Paleozoological Museum of China

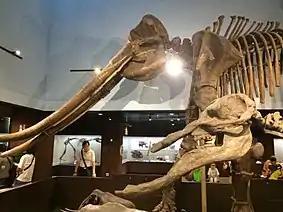
The Cenozoic gallery on the third floor.

The first floor of the exhibition area focuses on fish, amphibians, and Mesozoic reptiles. The centerpiece of the floor is a large installation displaying mounts of "Tsintaosaurus", "Mamenchisaurus", "Tyrannosaurus", and a "Monolophosaurus" preying on a "Tuojiangosaurus". Near the entrance of the exhibit, a collection of Cambrian fossils from Southern China are displayed. A model of a "Dunkleosteus" head is also installed. Further in the gallery, along with fossils of prehistoric fish such as "Sinohelicoprion" and "Helicoprion," a preserved coelacanth from South Africa, "Latimeria", is displayed in a glass case. At the other end of the exhibit, the displays focus on prehistoric flight. The holotype specimen of "Microraptor" is displayed on the wall, and multiple specimens of pterosaurs are installed along with crushed specimens of other reptiles, such as "Hyphalosaurus". On the second floor, the exhibit fully focuses on Mesozoic life, starting with a mount of "Sinokannemeyeria" next to displays of other dicynodonts, like "Lystrosaurus". The exhibit then focuses on dinosaurs, installing mounts of "Archaeornithomimus", "Probactrosaurus", and the designate museum treasure of the IVPP, a "Lufengosaurus" skeleton that was the first dinosaur fossil found in China. In display cases, fossils of "Mamenchisaurus" and "Tienshanosaurus" are set. Further in the second floor, a section of the exhibit is dedicated to dinosaur eggs. The gallery also displays many fossils with preserved feathers from Liaoning, including a composite fossil dubbed "Archaeoraptor". The floor also mounts a cast of a Shansisuchus along with the skull and neck of "Vjushkovisaurus." The third floor focuses on Cenozoic mammals, with an installation of mounts of "Stegodon" and "Platybelodon" along with the skull of a woolly mammoth as the gallery's centerpiece. A mount of "Rhinotitan" is also displayed.